Chapeltoun

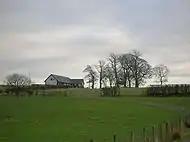
Bogflat Farm.

A farm originally called Chapelton Moss Head by Thomson in 1828 or Mosshead of Chapelton, is later called just Mosshead and was situated in the fields of Bottoms Farm with its entrance just after the bridge over the Chapel Burn. All traces of it above ground have vanished, while Bogside cottage is still represented by building debris at the edge of the field near the entrance to the Bogflat Farm. Bogside had a rental value of £10 in 1820 and the proprietor was Robert Stevenson. Bottoms point Crevoch farm still exists close to Kennox (2009). The Scotsman newspaper in 1866 records the sale of the lands of Chapeltoun, Wattshode and Mosshead.